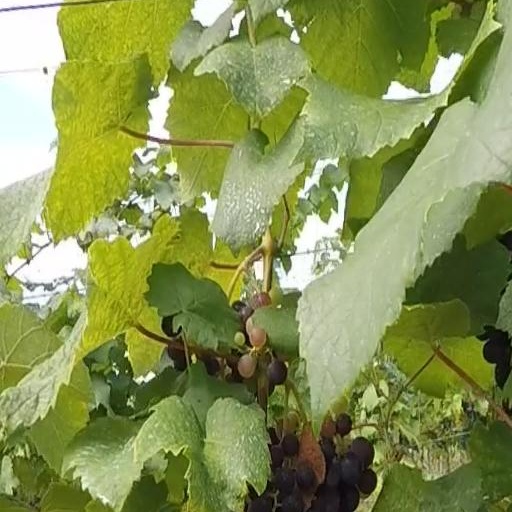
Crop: grape